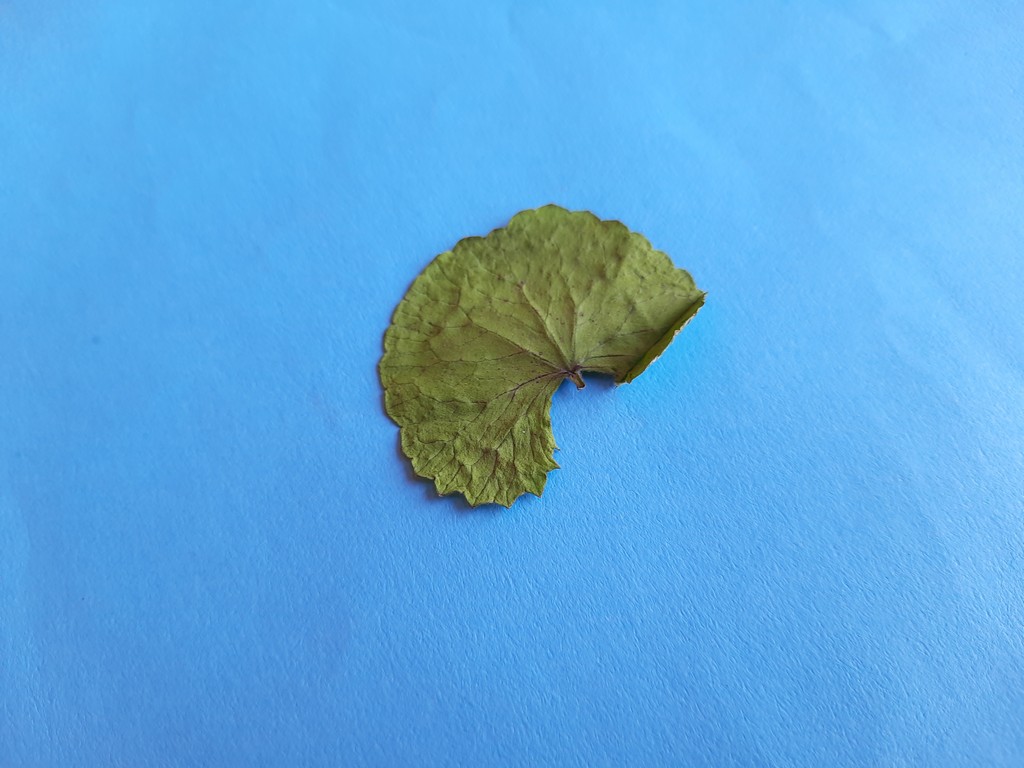
Label: Dried